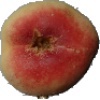
Label: peach_flat